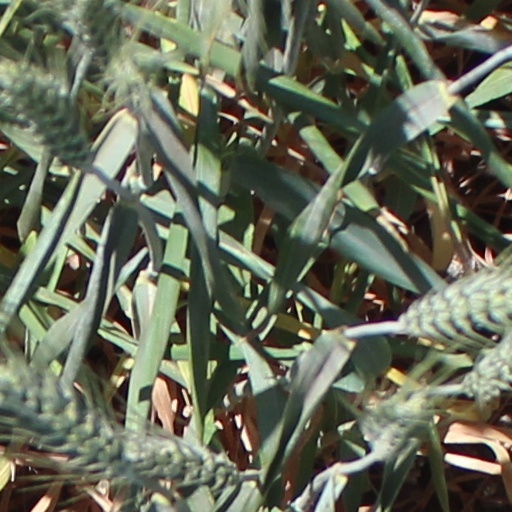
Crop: wheat